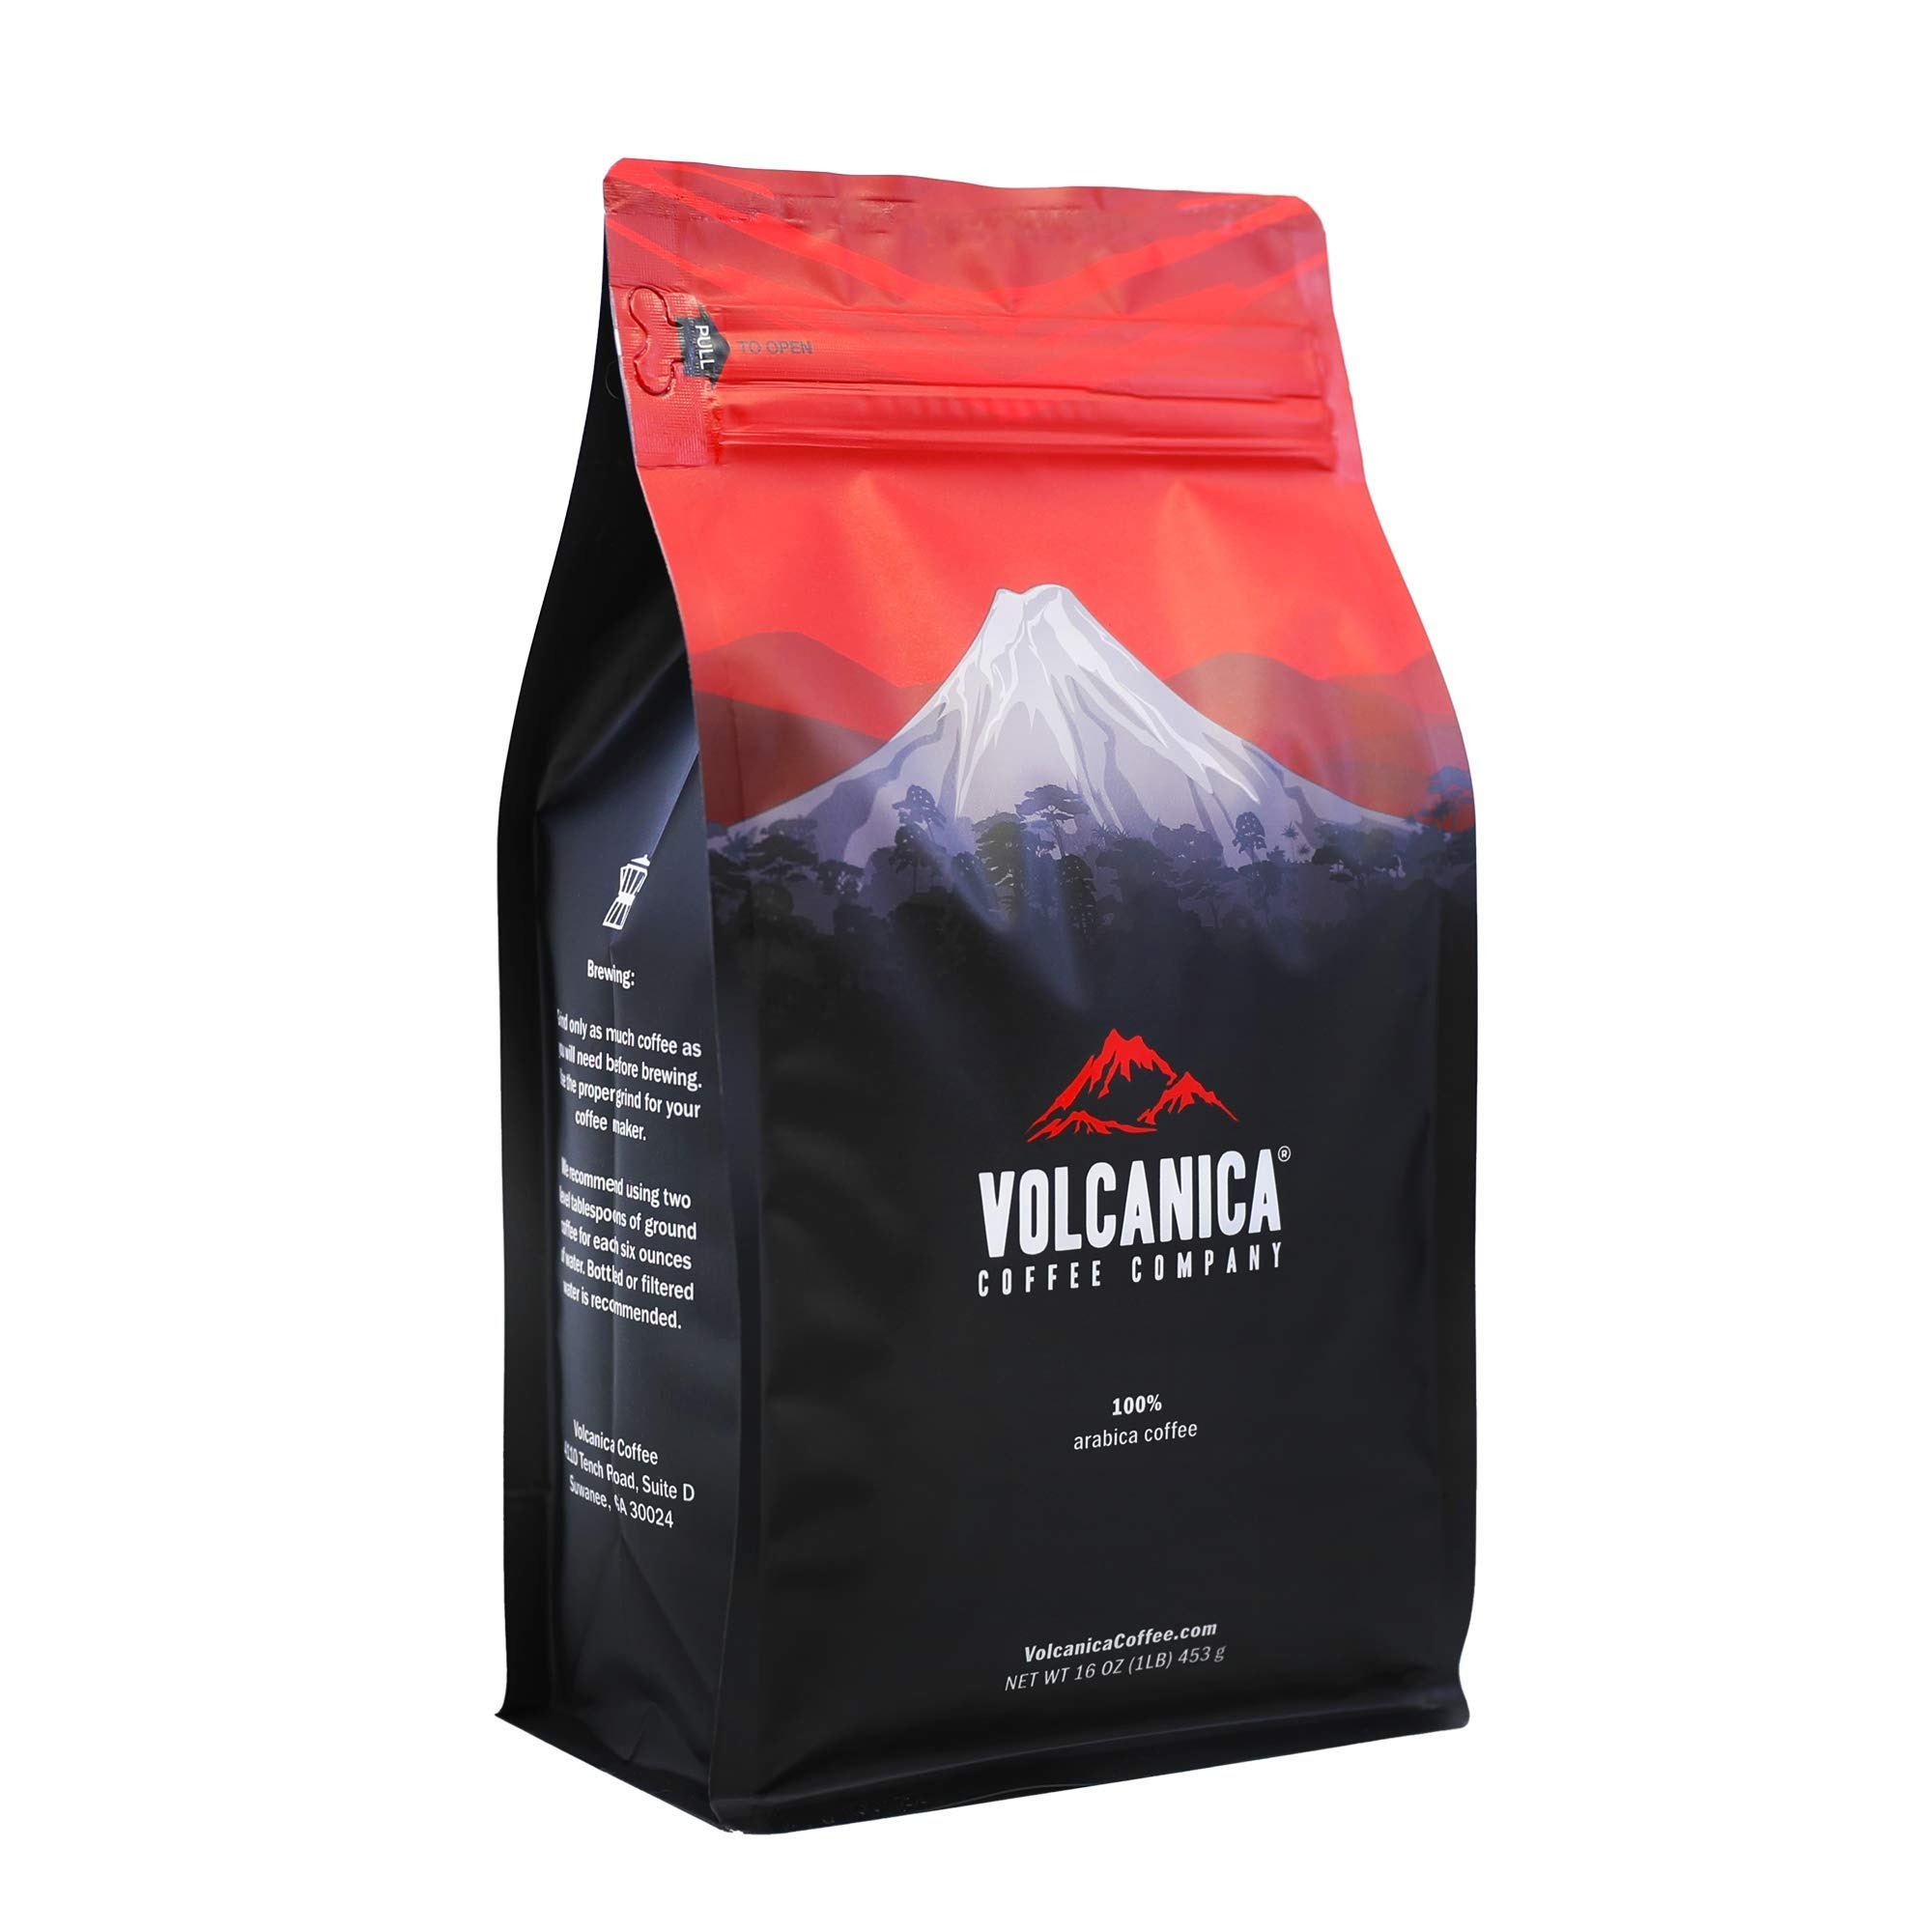
Item Name: Ethiopia Natural Coffee, Natural Process, Whole Bean, Fresh Roasted, 16-ounce
Bullet Point 1: The Ethiopia Natural Coffee is a very unique naturally processed micro-lot coffee. This coffee was the small farm project of Mr. Abuhasen Reba, who owns a 5.25-hectare plot in the West Arsi District of Ethiopia.
Bullet Point 2: TESTED FOR MOLD, QUALITY AND SAFETY: Our coffee undergoes rigorous phytosanitary testing before export and lab analysis upon arrival to check for mycotoxins and mold. We then roasted at over 400°F, this meticulous process guarantees a fresh, safe, and impurity-free coffee experience.
Bullet Point 3: Light roasted whole naturally processed beans.
Bullet Point 4: Fresh roasted then immediately packed and sealed to assure freshness.
Bullet Point 5: 100% Customer Satisfaction Guaranteed.
Product Description: <p> <strong>The Ethiopia Natural Coffee is a very unique naturally processed micro-lot coffee. This coffee was the small farm project of Mr. Abuhasen Reba, who owns a 5.25-hectare plot in the West Arsi District of Ethiopia. The soil from this small farm is scarce as it consists of red volcanic topical soil. This provides the coffee with an abundance of nutrients and gives the crop a unique flavor profile. Additionally, the coffee is processed in the traditional African method. Mr. Abuhasen only picks perfectly ripe cherries and then dries them on raised African beds for 15-18 days.</p>
Value: 16.0
Unit: Ounce

Price: 29.99